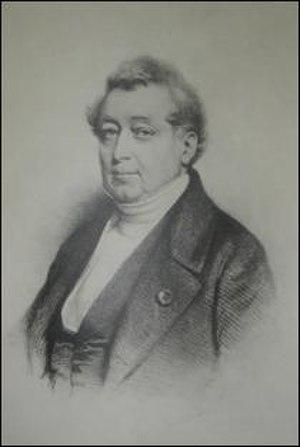
Henry Dewandre
Henri-François-Joseph-Barthélemi Dewandre, ou de Wandre, né à Liège le 26 février 1790 et décédé le 30 septembre 1862, est un juriste et homme politique belge. Il est le fils de François Joseph Dewandre. Il a été membre du Congrès national belge du 14 avril 1831 au 13 juin 1831.